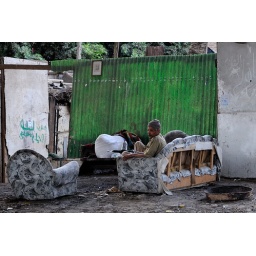
View from bus window in Cairo - April 08